Claudius Schraudolph the Younger

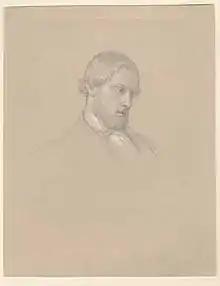
Claudius Schraudolph

Claudius Schraudolph the Younger (4 February 1843 - 4 January 1902) was a German painter and illustrator. He produced full-scale paintings, woodcut illustrations and decorative paintings. He is known as "the Younger" to distinguish him from his uncle Claudius, also a painter.